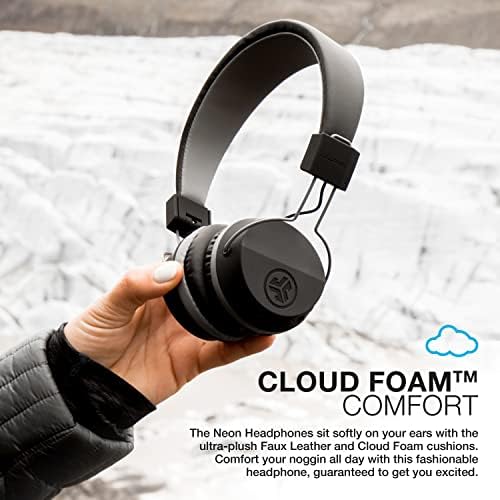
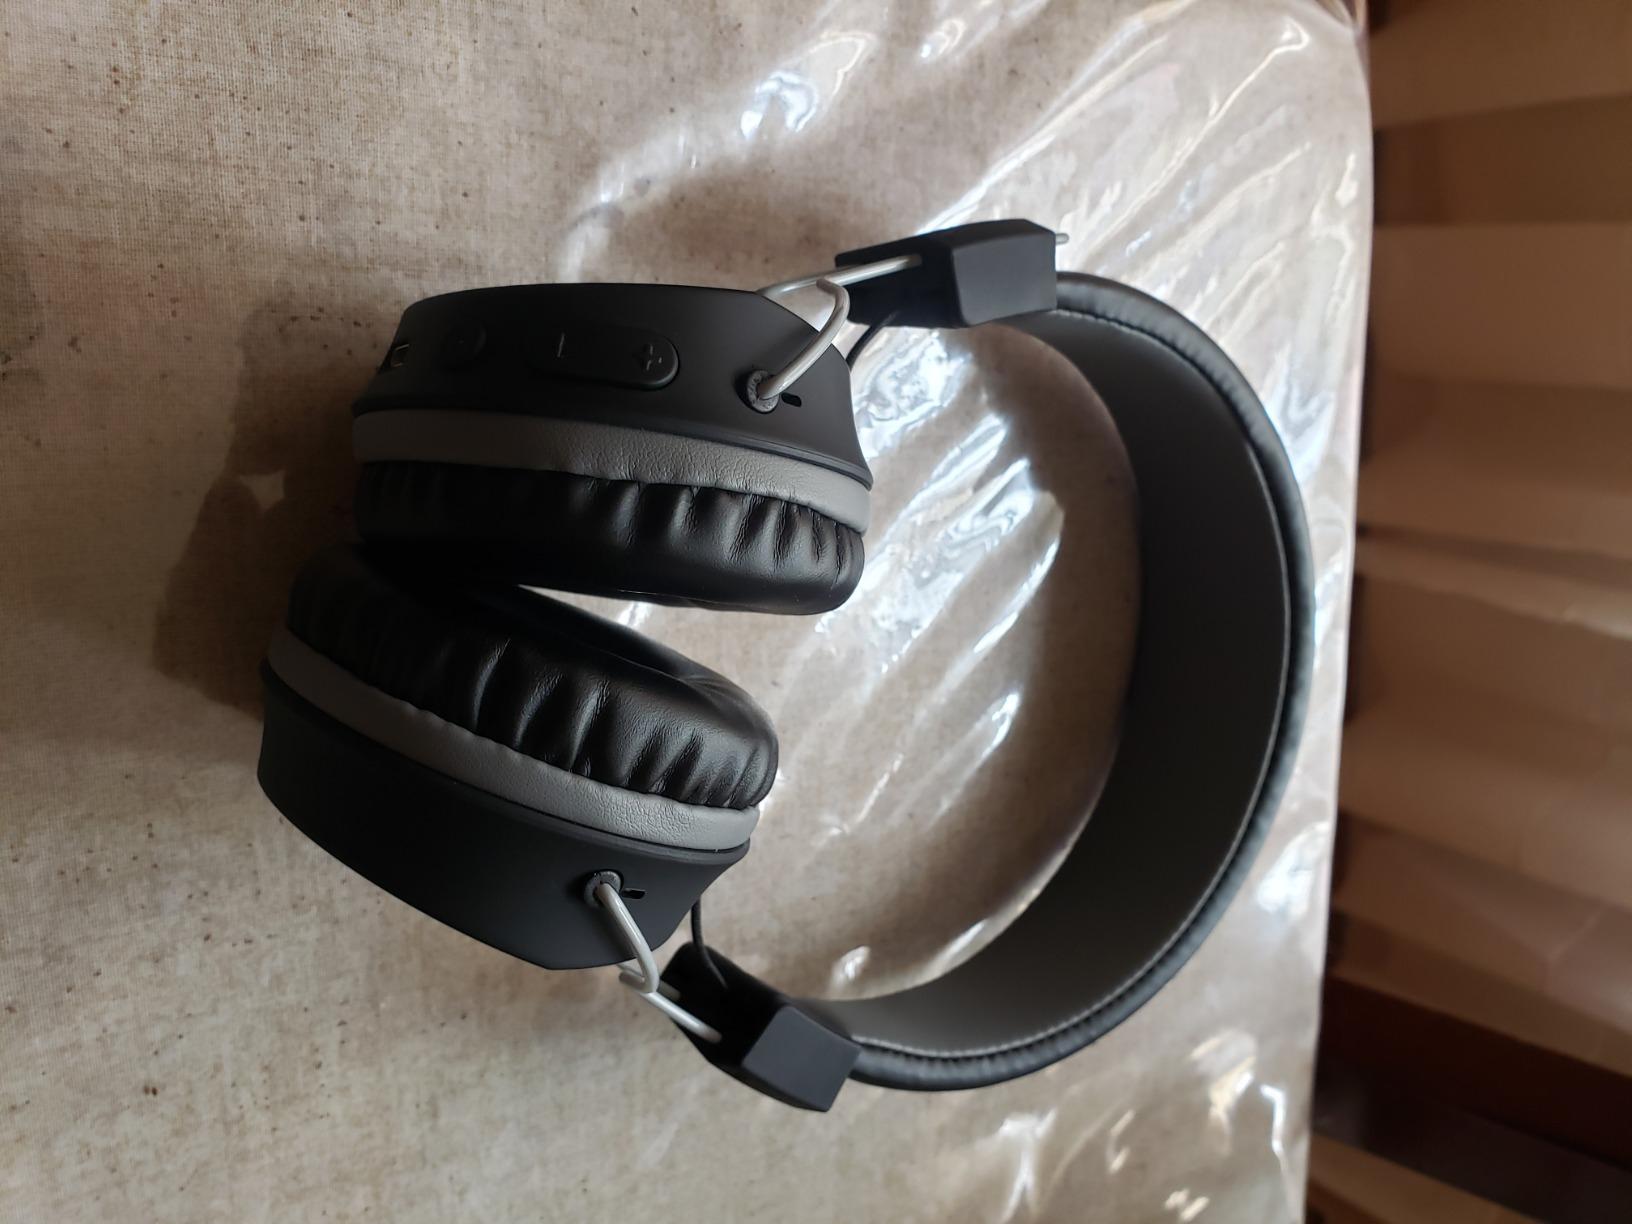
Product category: headphones
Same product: yes